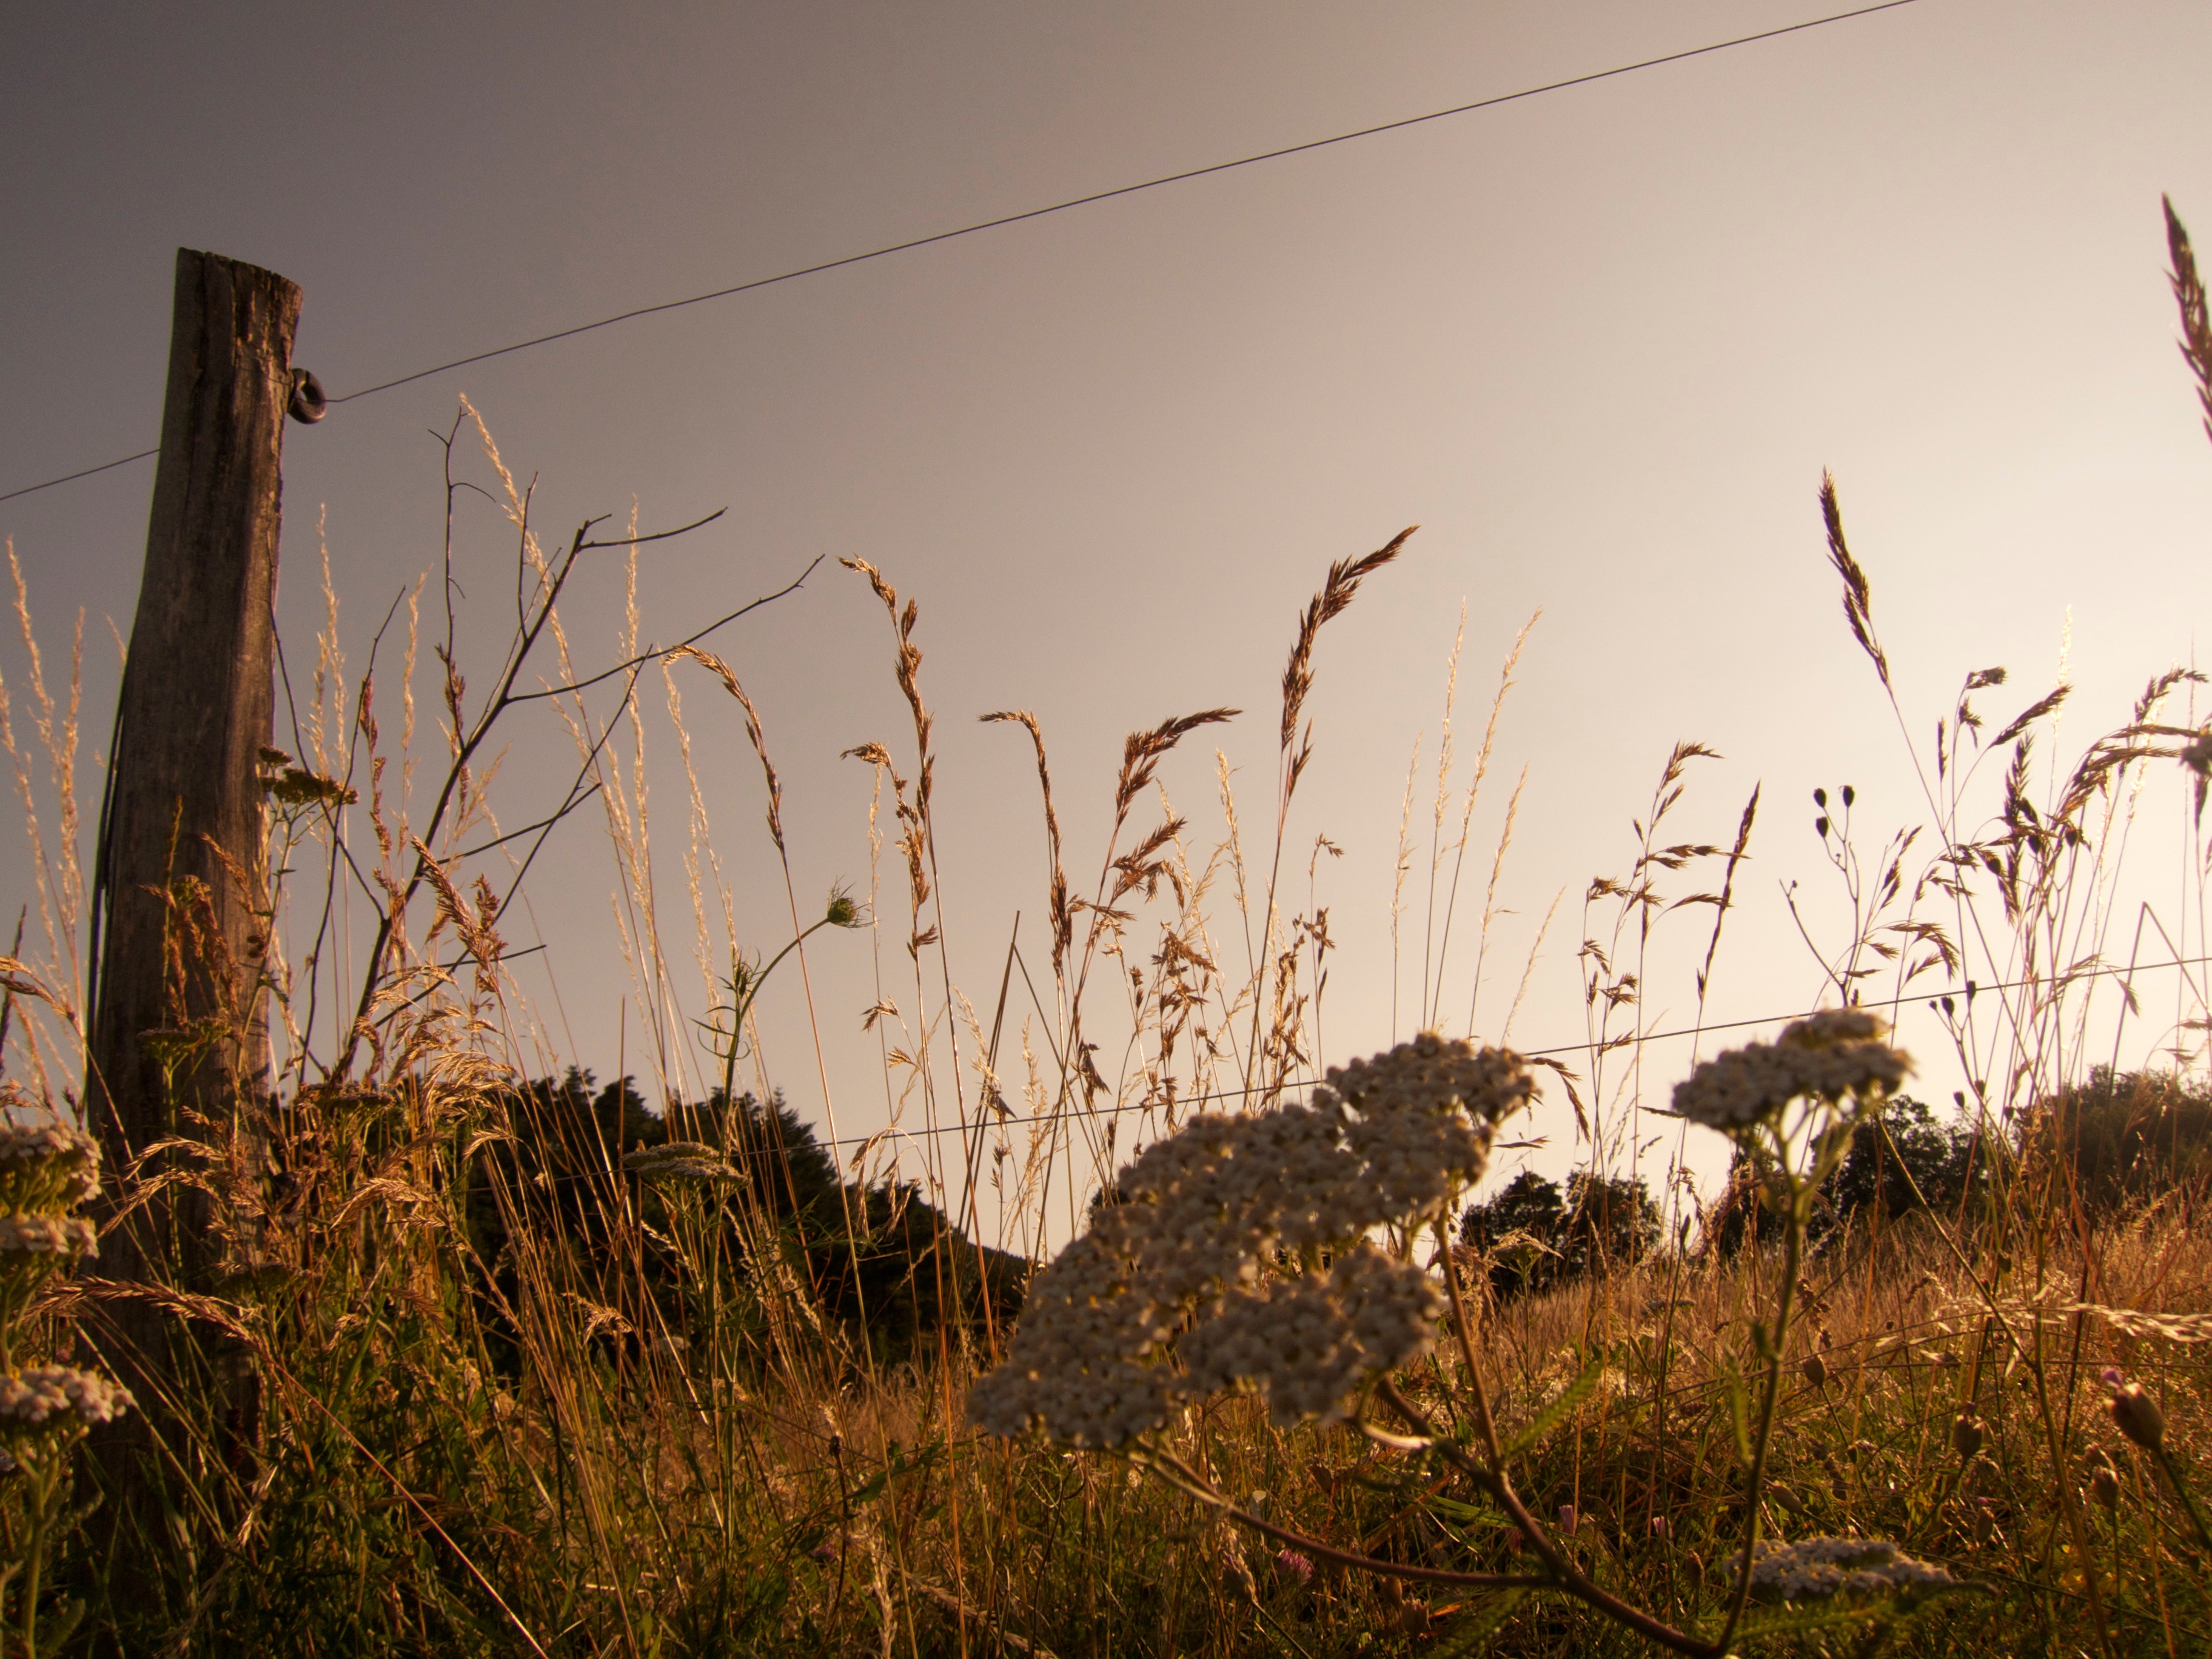
tree, nature, grass, fence, sunset, field, morning, country, evening, rural, savanna, habitat, natural environment, grass family